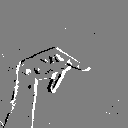
ASL letter: p